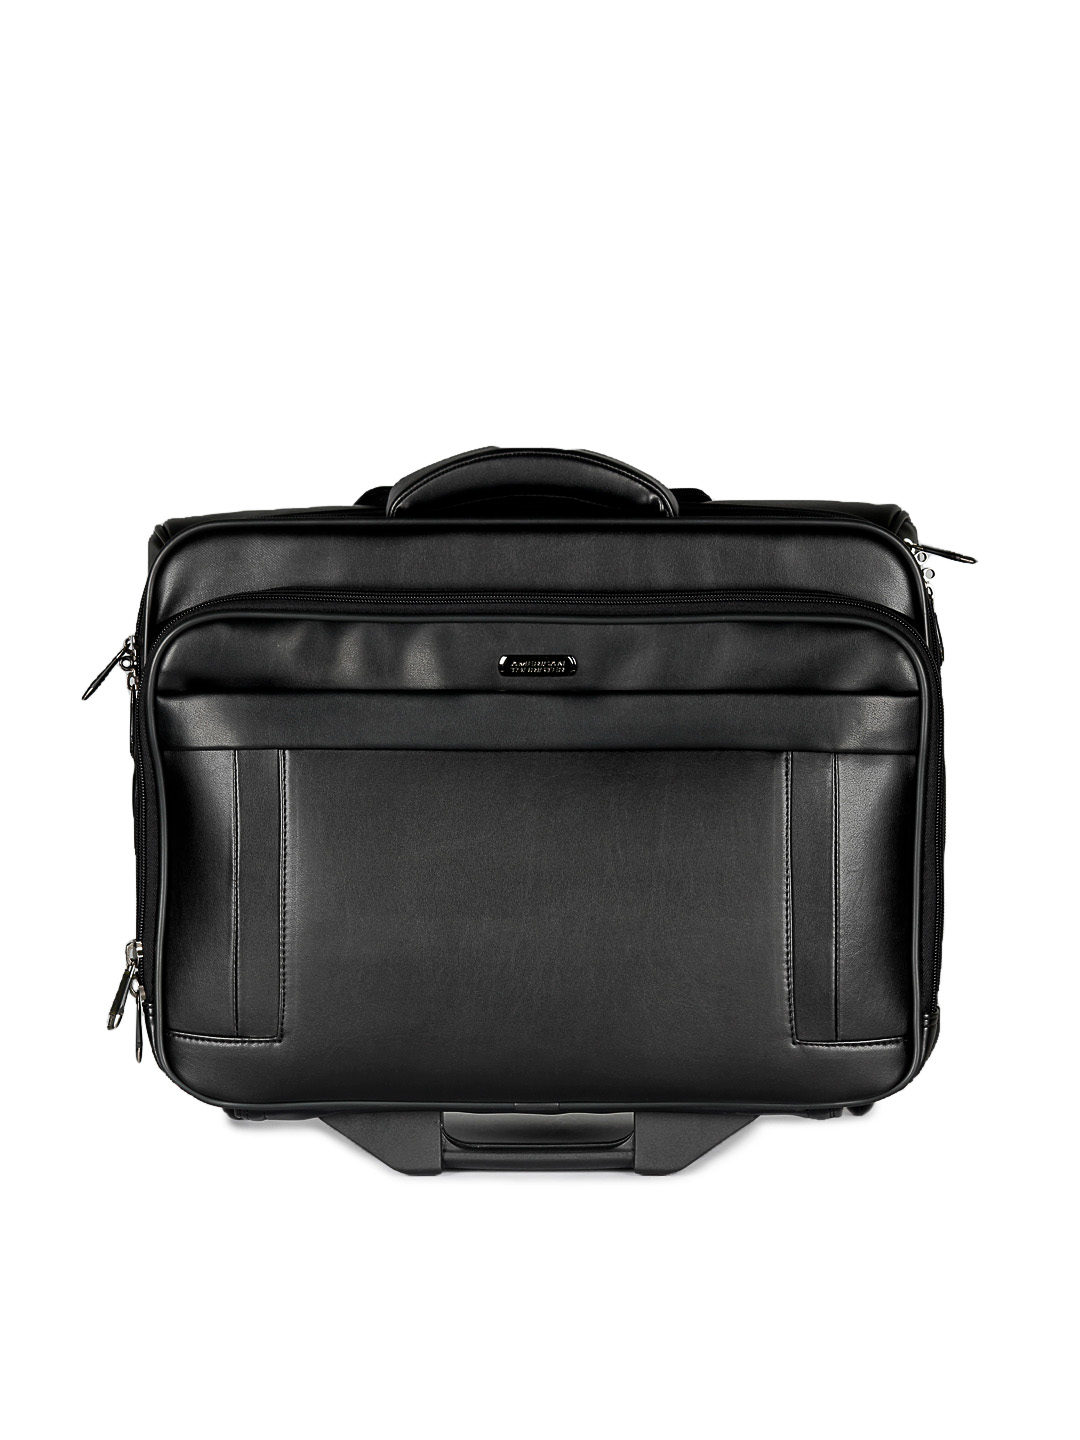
American Tourister Unisex Black Trolley Bag
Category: Accessories / Bags / Trolley Bag
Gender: Unisex
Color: Black
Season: Summer 2012
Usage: Casual